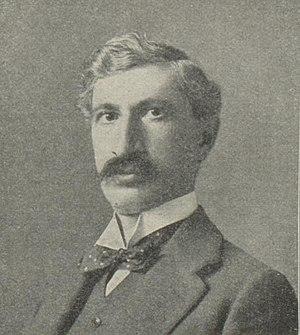
Né à Brünn le 5 février 1862, mort à Vienne, le 22 mai 1931, Philippe Langmann est un dramaturge autrichien. Considéré comme un auteur naturaliste, ses œuvres ont connu un certain succès dans les années 1890 avec sa pièce Bartel Turaser. N'ayant pu renouveler son succès par des œuvres psychologiquement subtiles mais au naturalisme démodé et au style souvent jugé insuffisant, Langmann mourut oublié et dans la misère. Ses œuvres ont été traduites en anglais par Mark Twain.